Jessie Catherine Kinsley

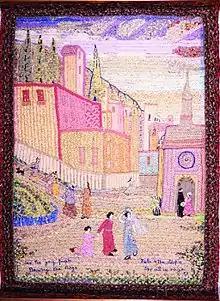
"Street Scene" (1938) by Jessie Catherine Kinsley. Oneida Community Mansion House collection.

Kinsley's braidings are "elaborate, exquisitely colored tapestries...that evoke a fairy-tale world" in the words of one craft historian. Kinsley found inspiration for her braidings in poetry, and many of her pieces have quotations from poems. A series of landscapes, "Woodlands" and "To a Green Thought" include verses from "The Garden" by Andrew Marvell, while her piece "Shepherd Boy" was inspired by William Blake's poem "The Lamb".